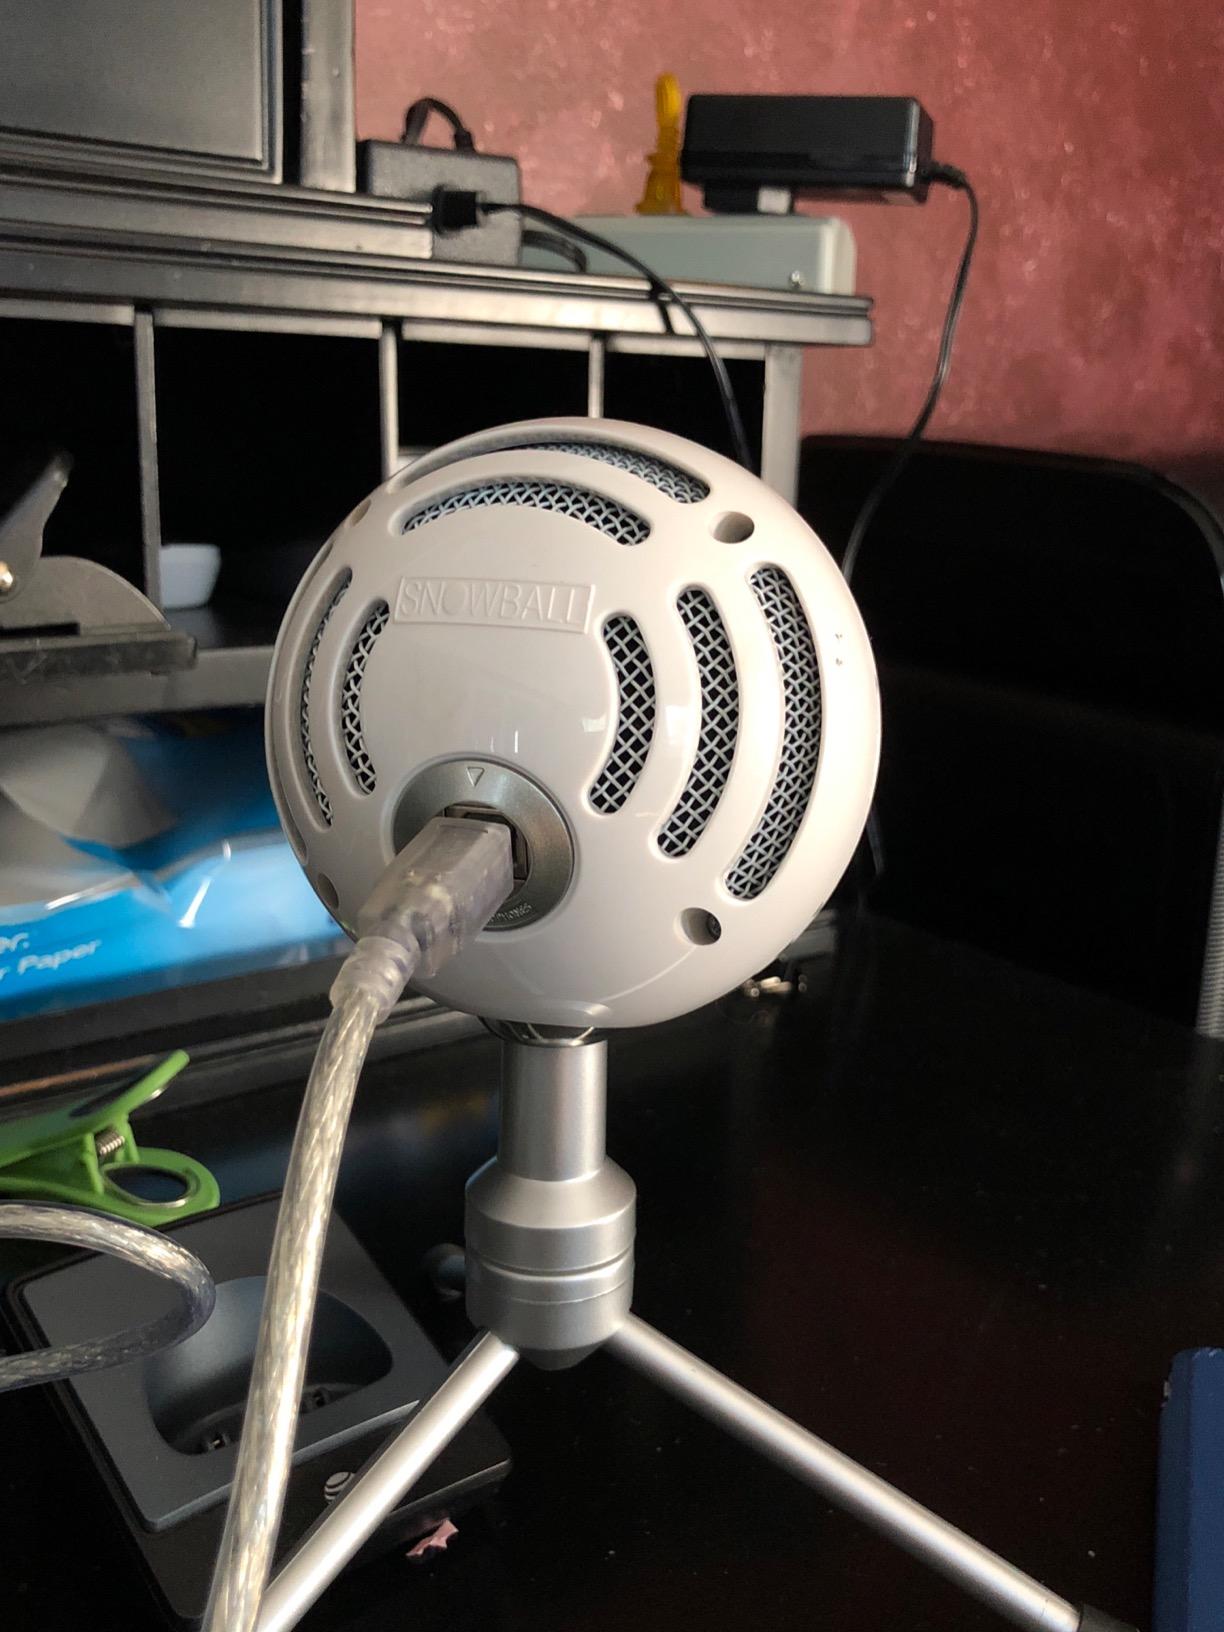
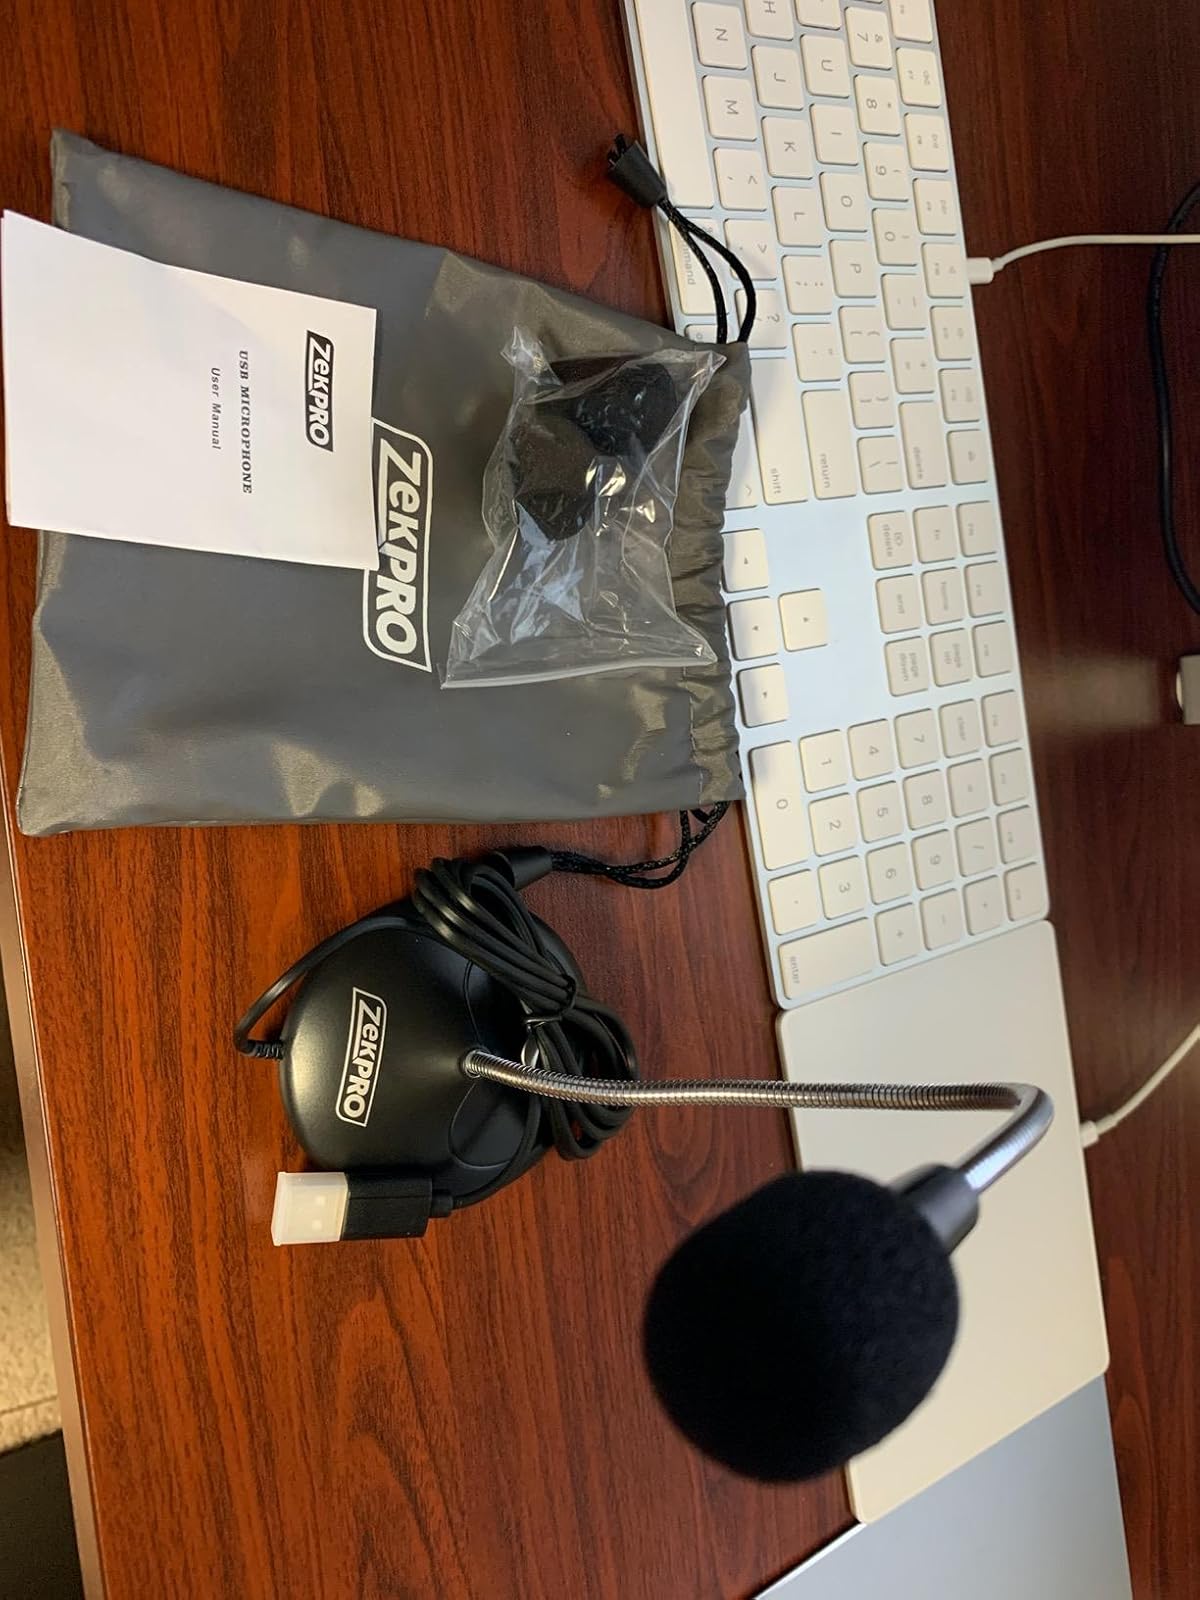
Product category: microphone
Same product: no